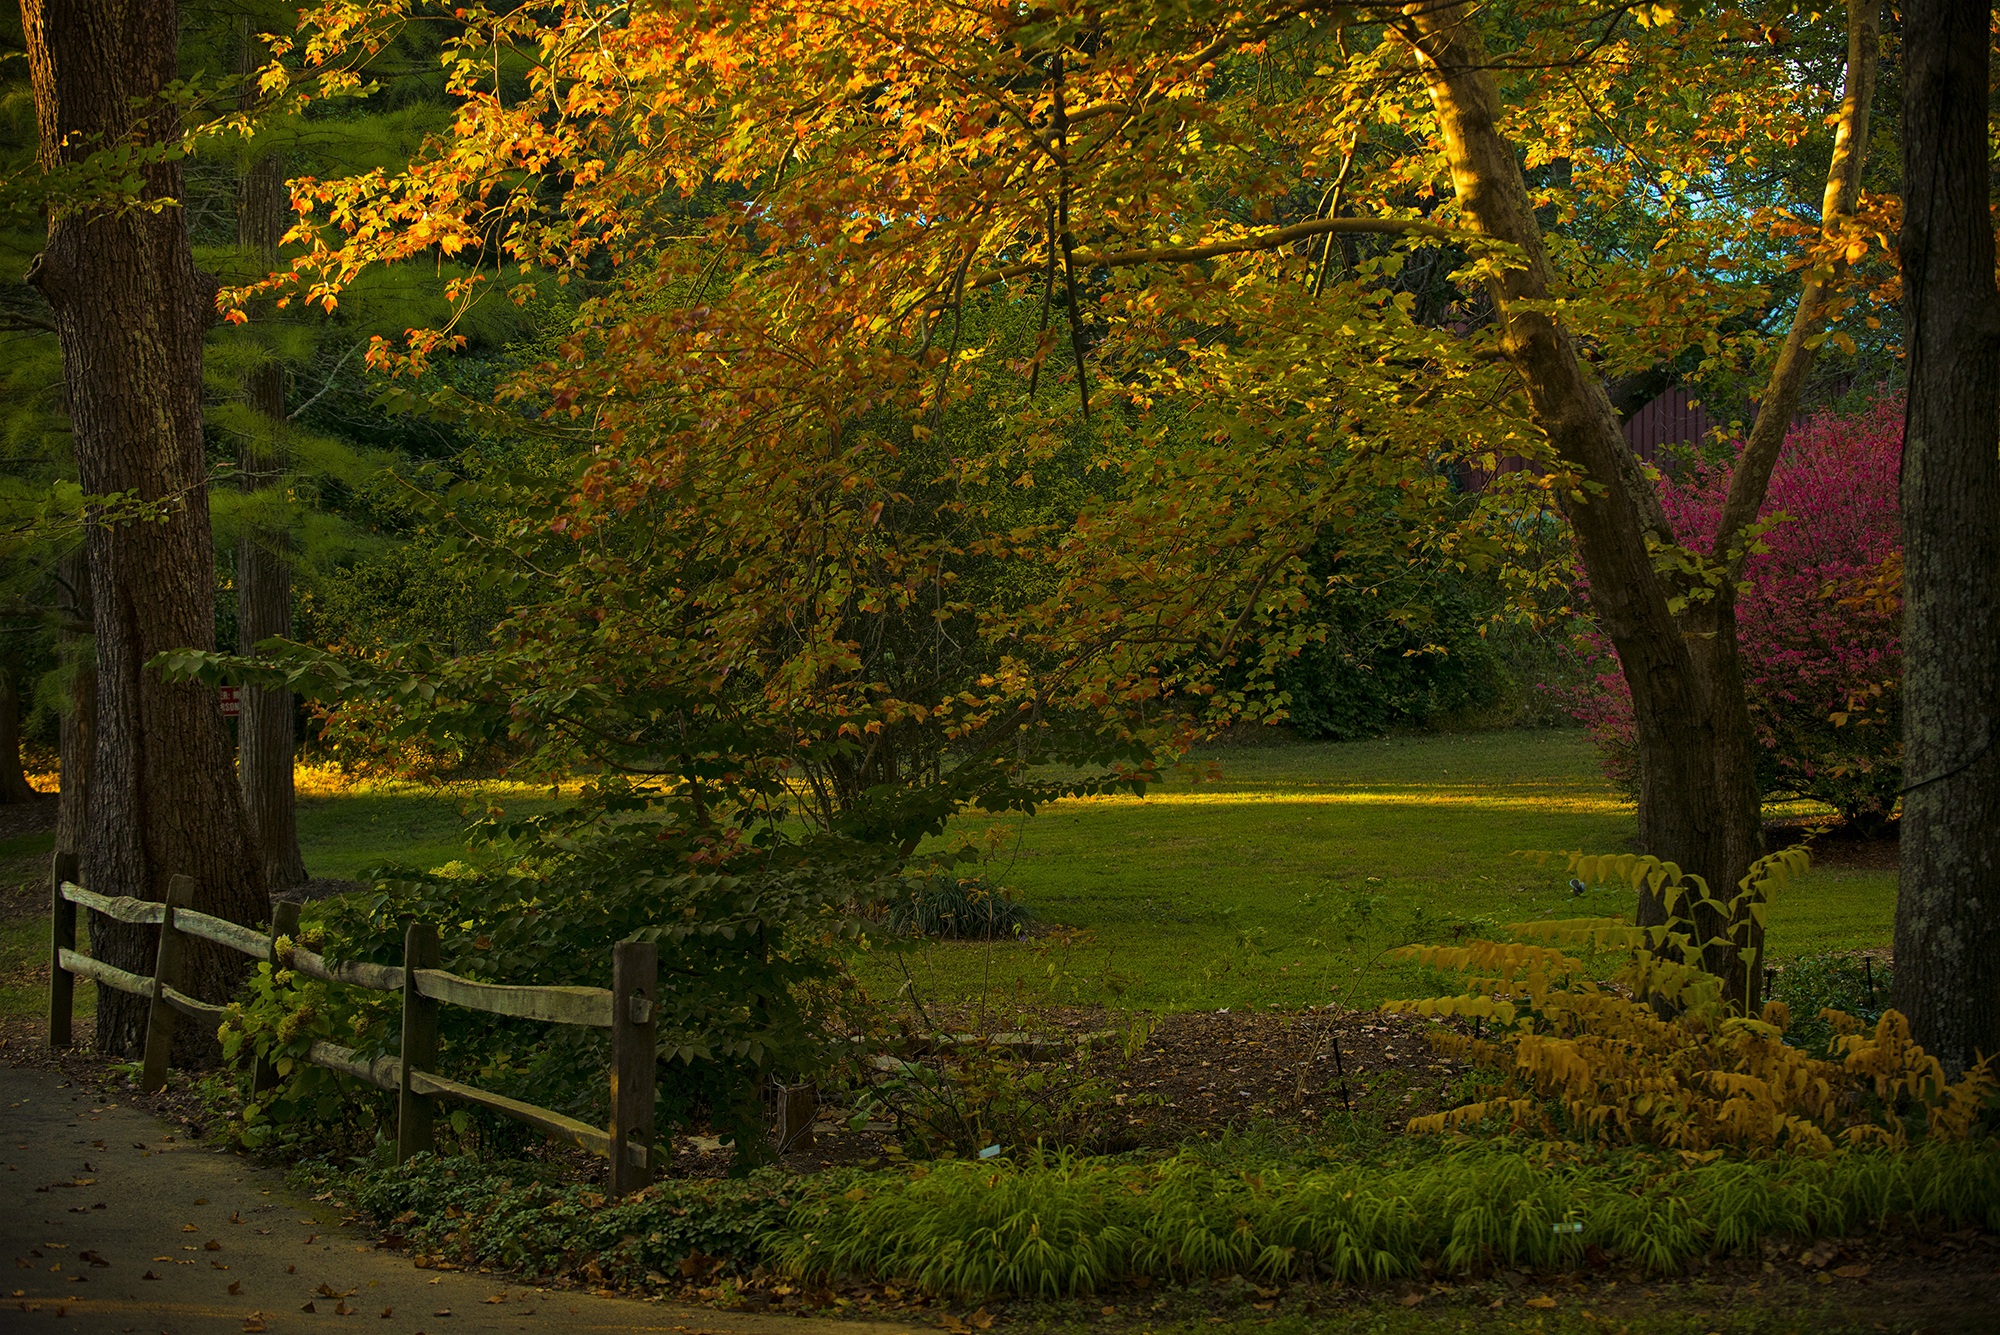
landscape, tree, nature, forest, outdoor, plant, sunshine, sunset, sunlight, morning, leaf, fall, flower, environment, foliage, evening, green, natural, autumn, park, botany, colorful, garden, season, golden hour, leaves, woods, landscapes, beautiful, scene, woodland, virginia, rural area, forest landscape, meadowlark botanical gardens, woody plant